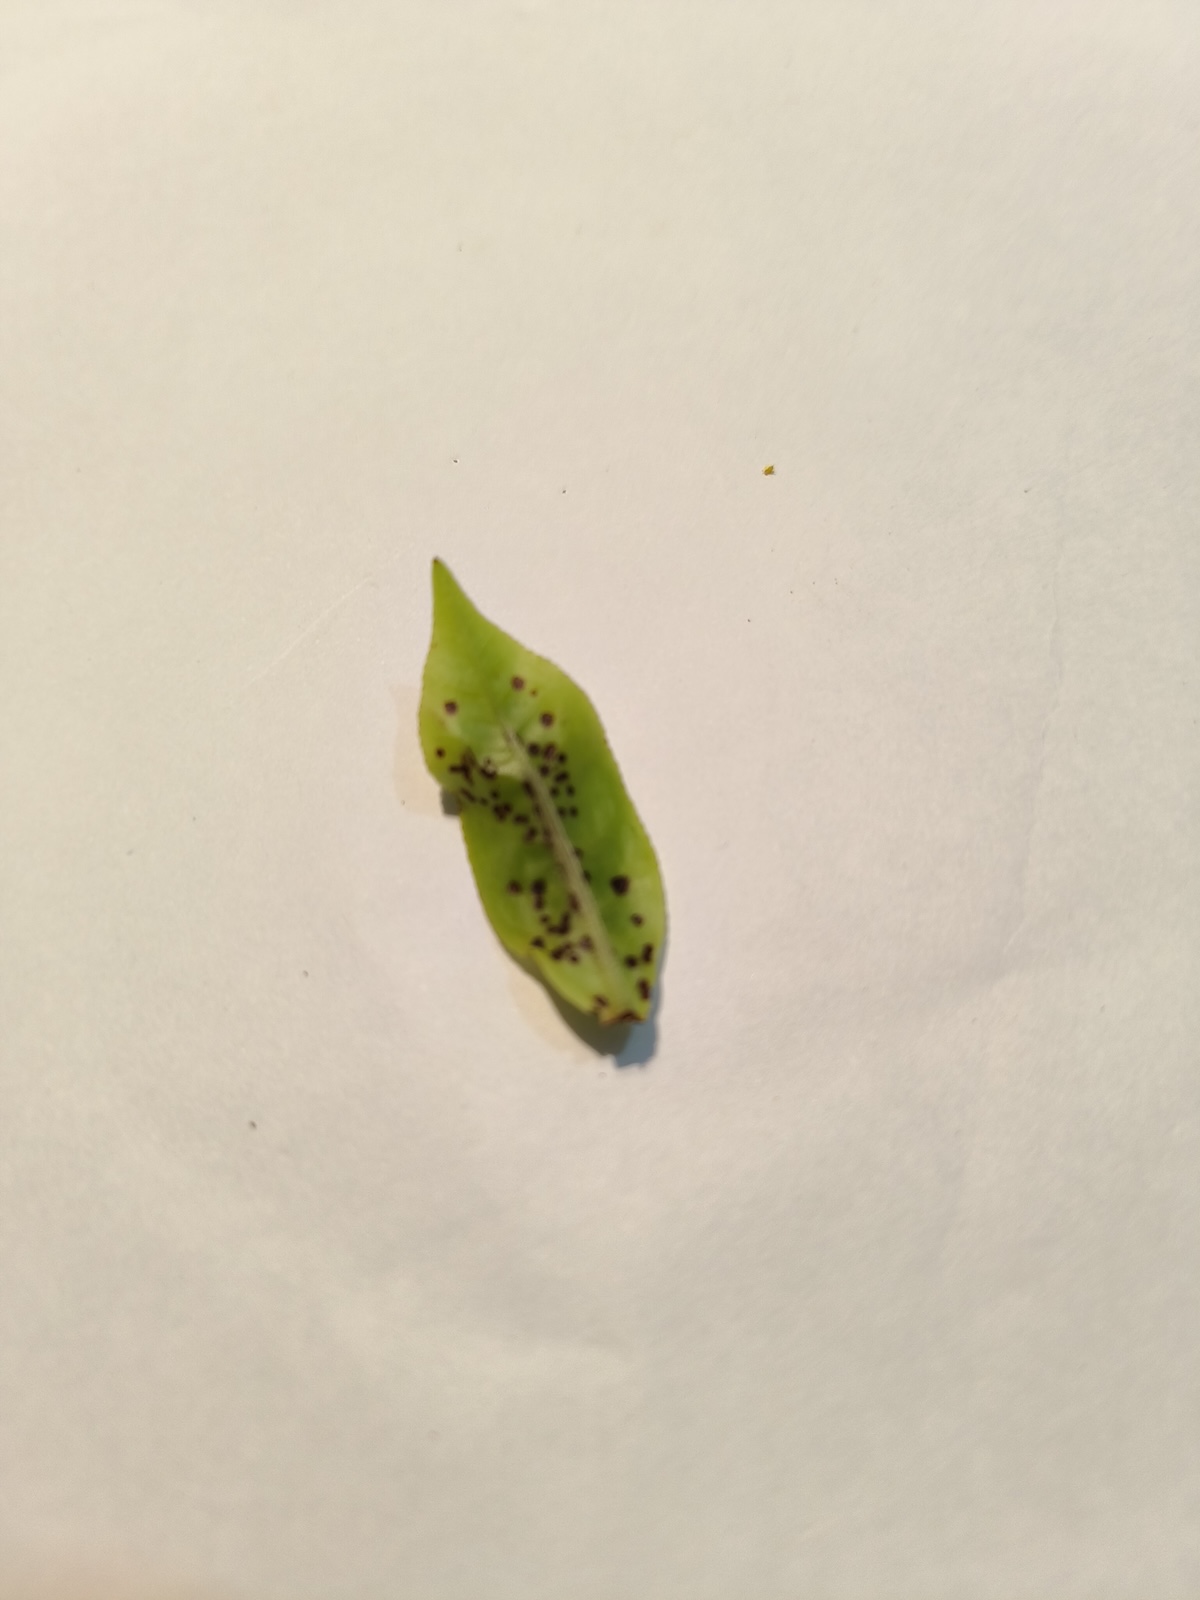
Label: Helopeltis